Sherwin Stowers

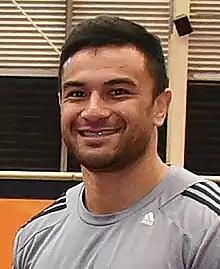
Stowers in 2017

Sherwin Stowers (born 19 May 1986) is a New Zealand former rugby player. He played for the Blues Super Rugby side, for whom he made 11 appearances following his 2011 debut. He also played for Counties Manukau in the New Zealand Provincial ITM Cup.